Alhambra

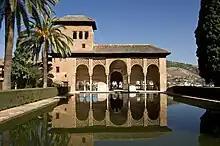
The Partal Palace

The Alcazaba or citadel is the oldest part of the Alhambra today. It was the centrepiece of the complicated system of fortifications that protected the area. Its tallest tower, the high "Torre del Homenaje" ('Tower of Homage'), was the keep and military command post of the complex. It may have also been the first residence of Ibn al-Ahmar inside the Alhambra while the complex was being constructed. The westernmost tower, the high "Torre de la Vela", acted as a watch tower. The flag of Ferdinand and Isabella was first raised above it as a symbol of the Spanish conquest of Granada on 2 January 1492. A bell was added on the tower soon afterward and for centuries it was rung at regular times every day and on special occasions. In 1843 the tower became part of the city's coat of arms. Inside the enclosure of the inner fortress was a residential district that housed the elite guards of the Alhambra. It contained urban amenities like a communal kitchen, a hammam, and a water supply cistern, as well as multiple subterranean chambers which served as dungeons and silos.